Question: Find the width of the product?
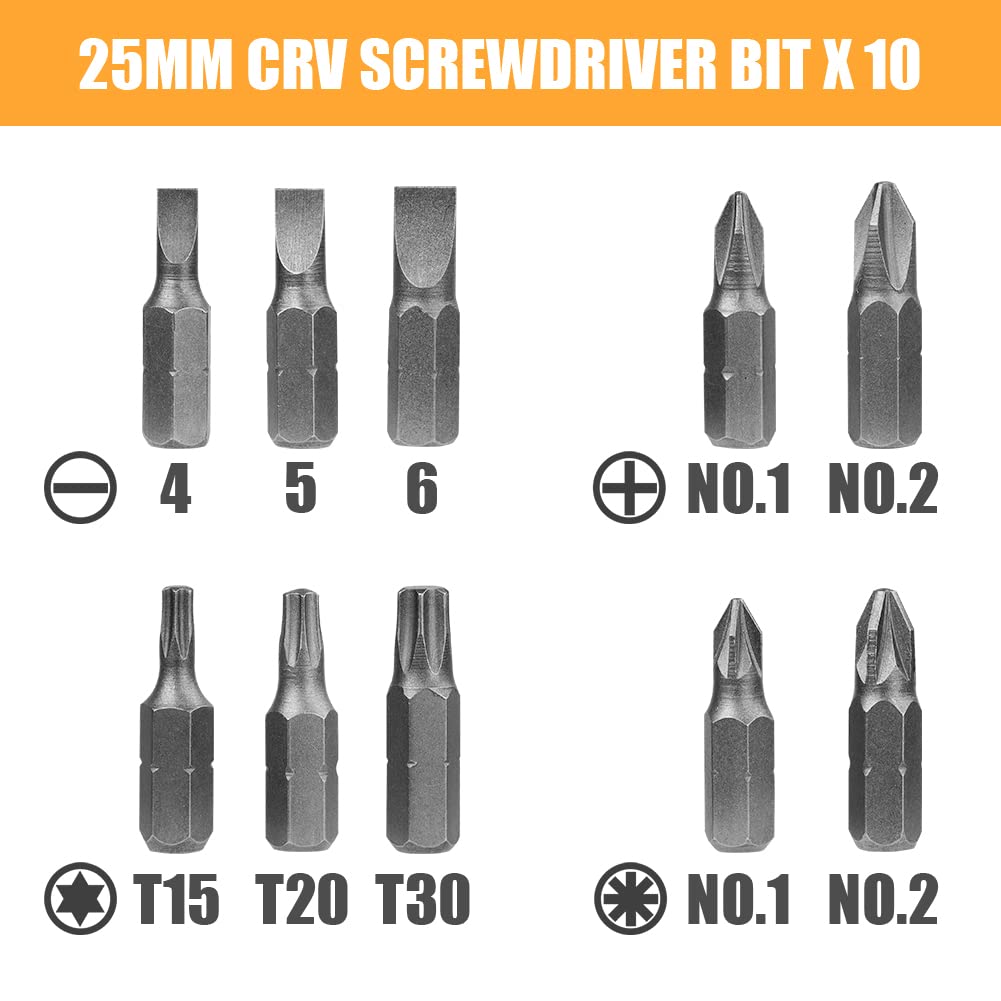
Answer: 25.0 millimetre